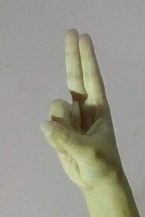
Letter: taa